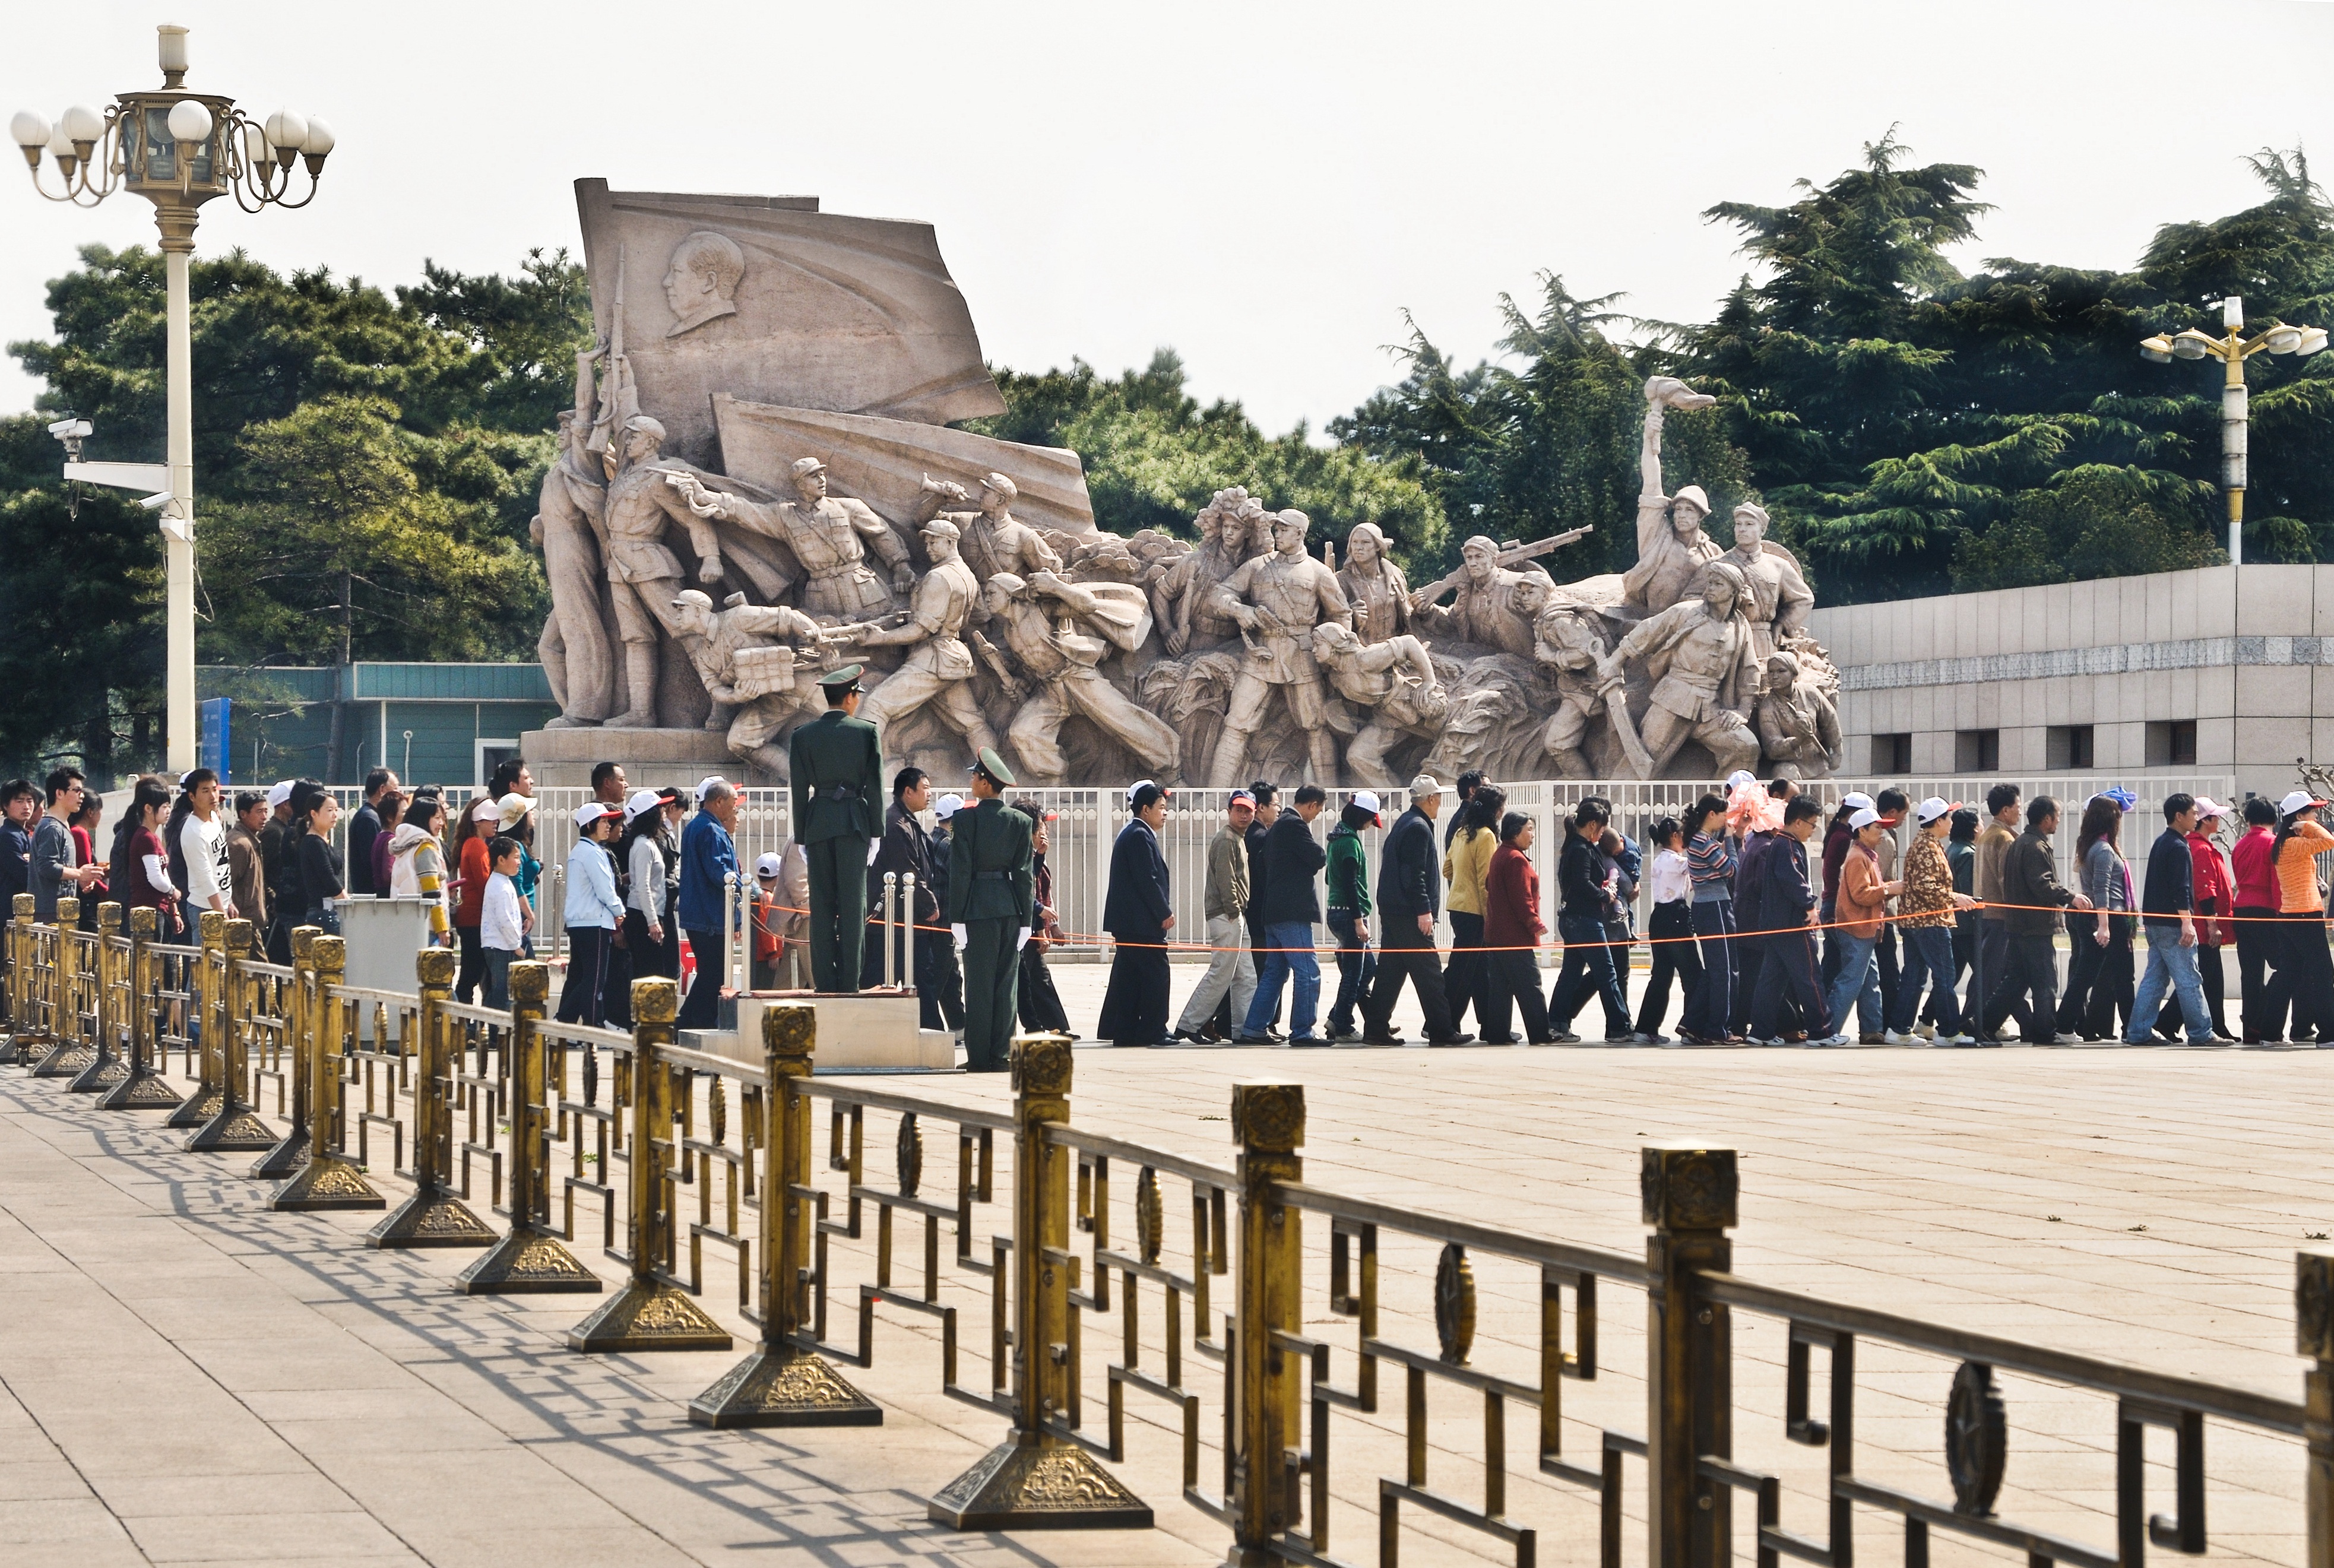
walkway, crowd, plaza, tourism, memorial, beijing, town square, china, pekin, tours, waiting line, tiananmen